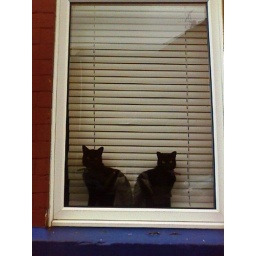
Bonnie &amp;amp; Clyde - my cats sitting in the window!